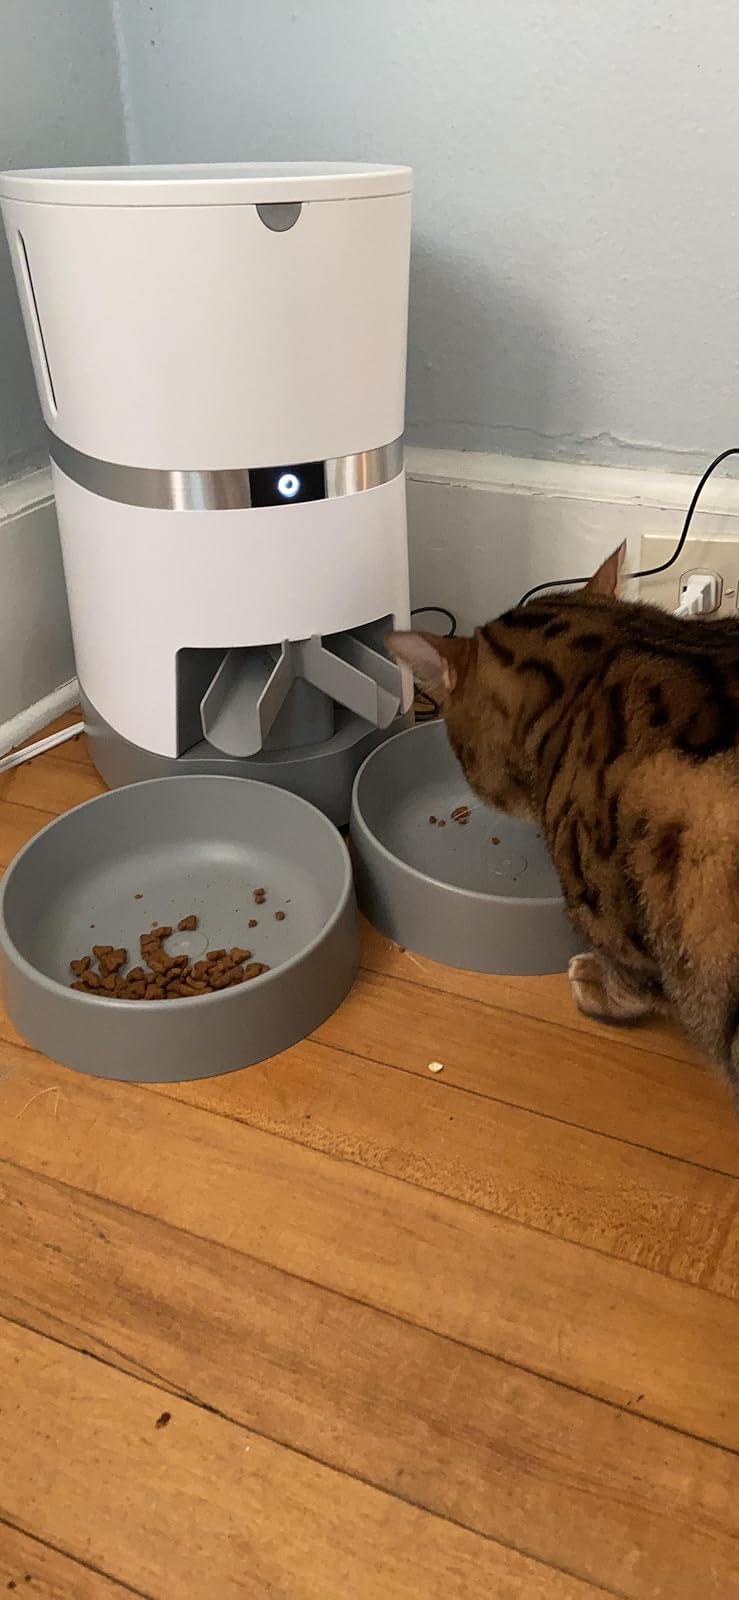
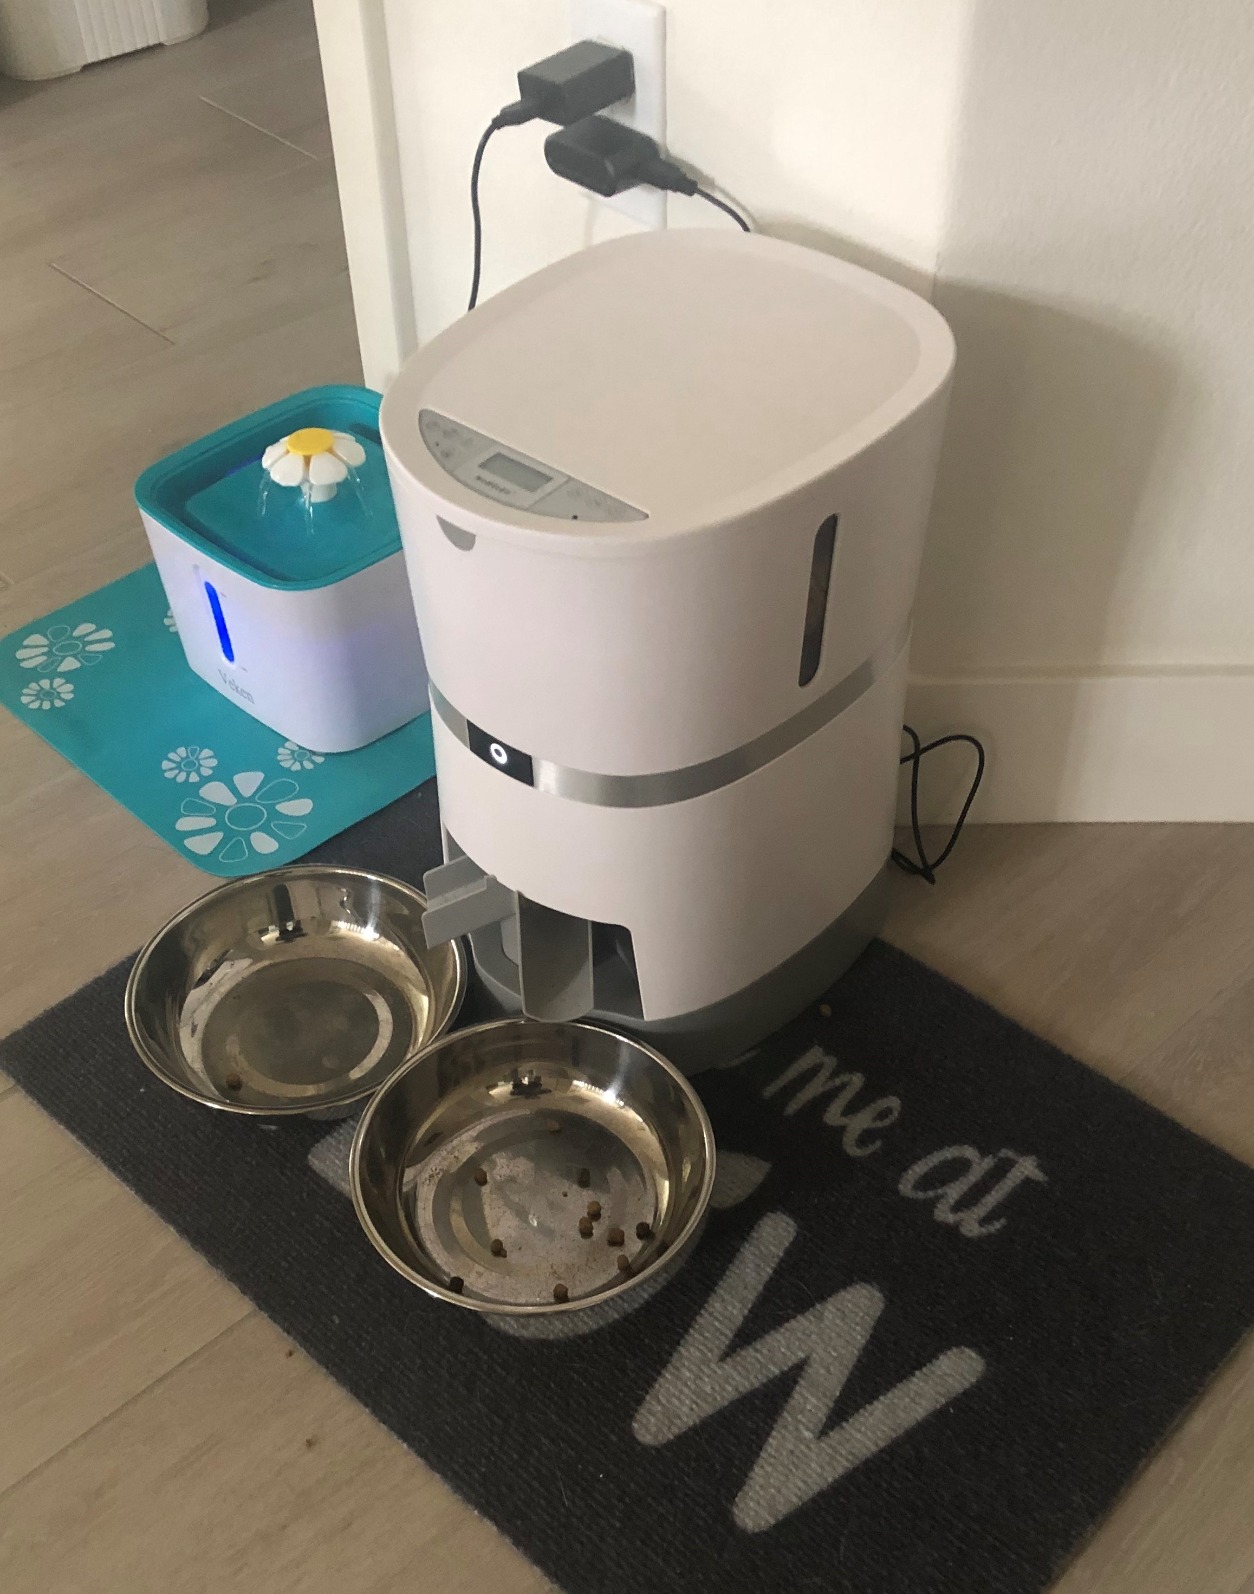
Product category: items_feeder
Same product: yes